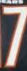
Number: 7